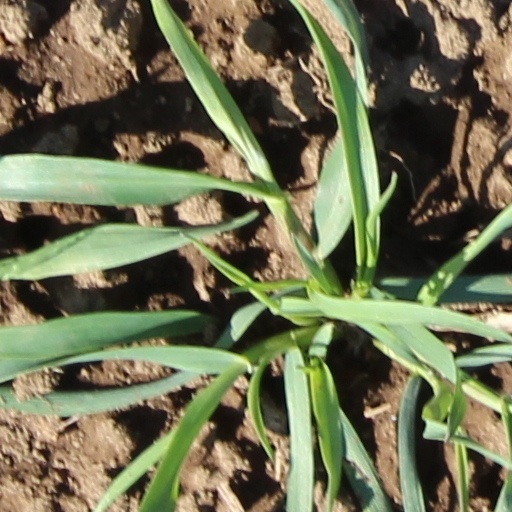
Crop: wheat